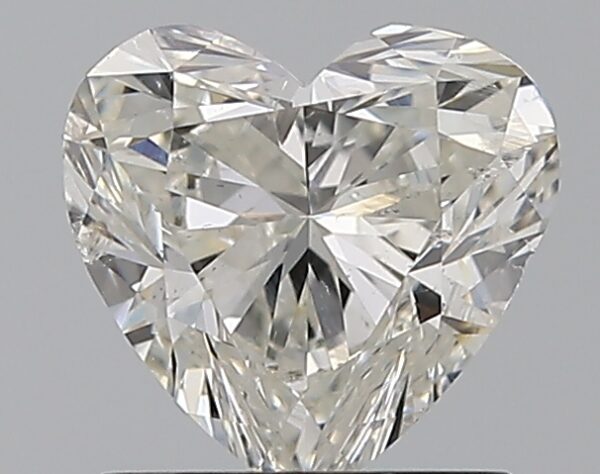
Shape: heart
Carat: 1
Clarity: SI2
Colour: G
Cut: FG
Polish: EX
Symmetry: VG
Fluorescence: N
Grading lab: HRD
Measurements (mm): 6.6 x 6.33 x 3.92